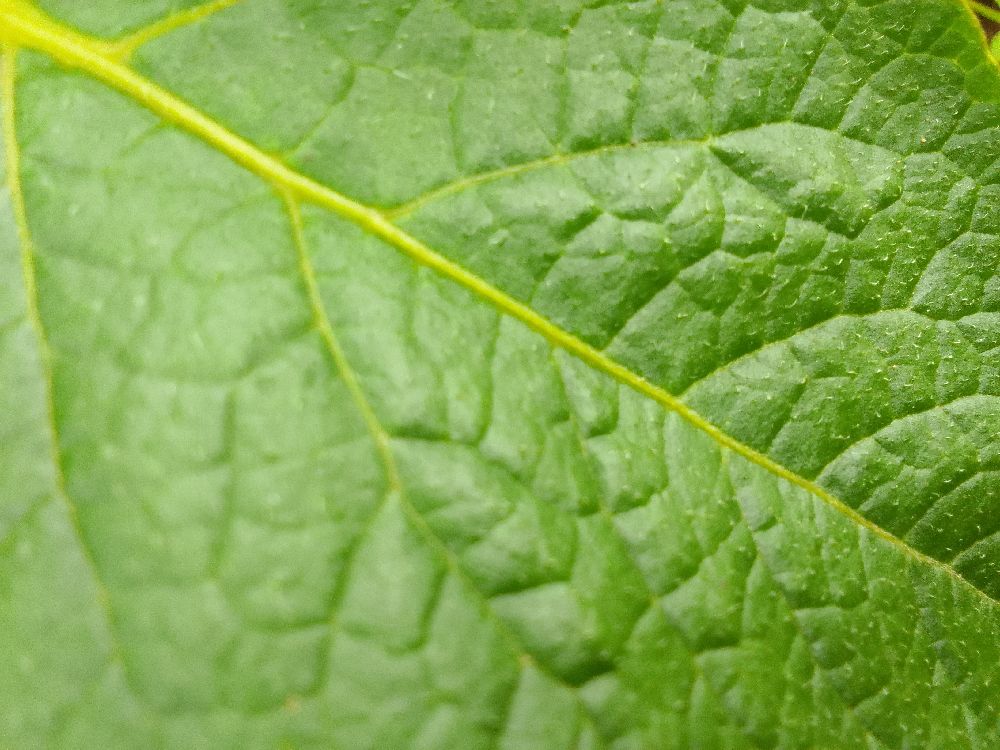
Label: Healthy